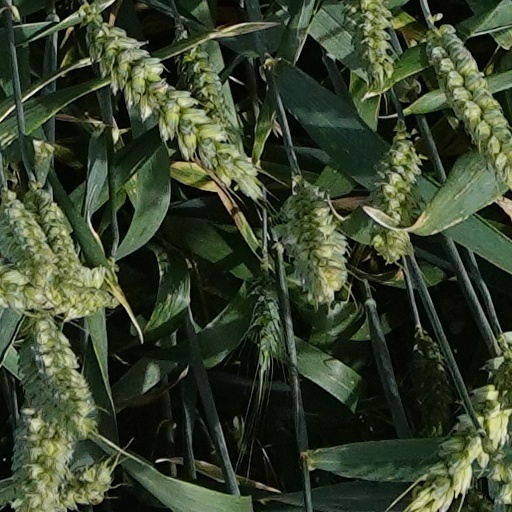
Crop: wheat